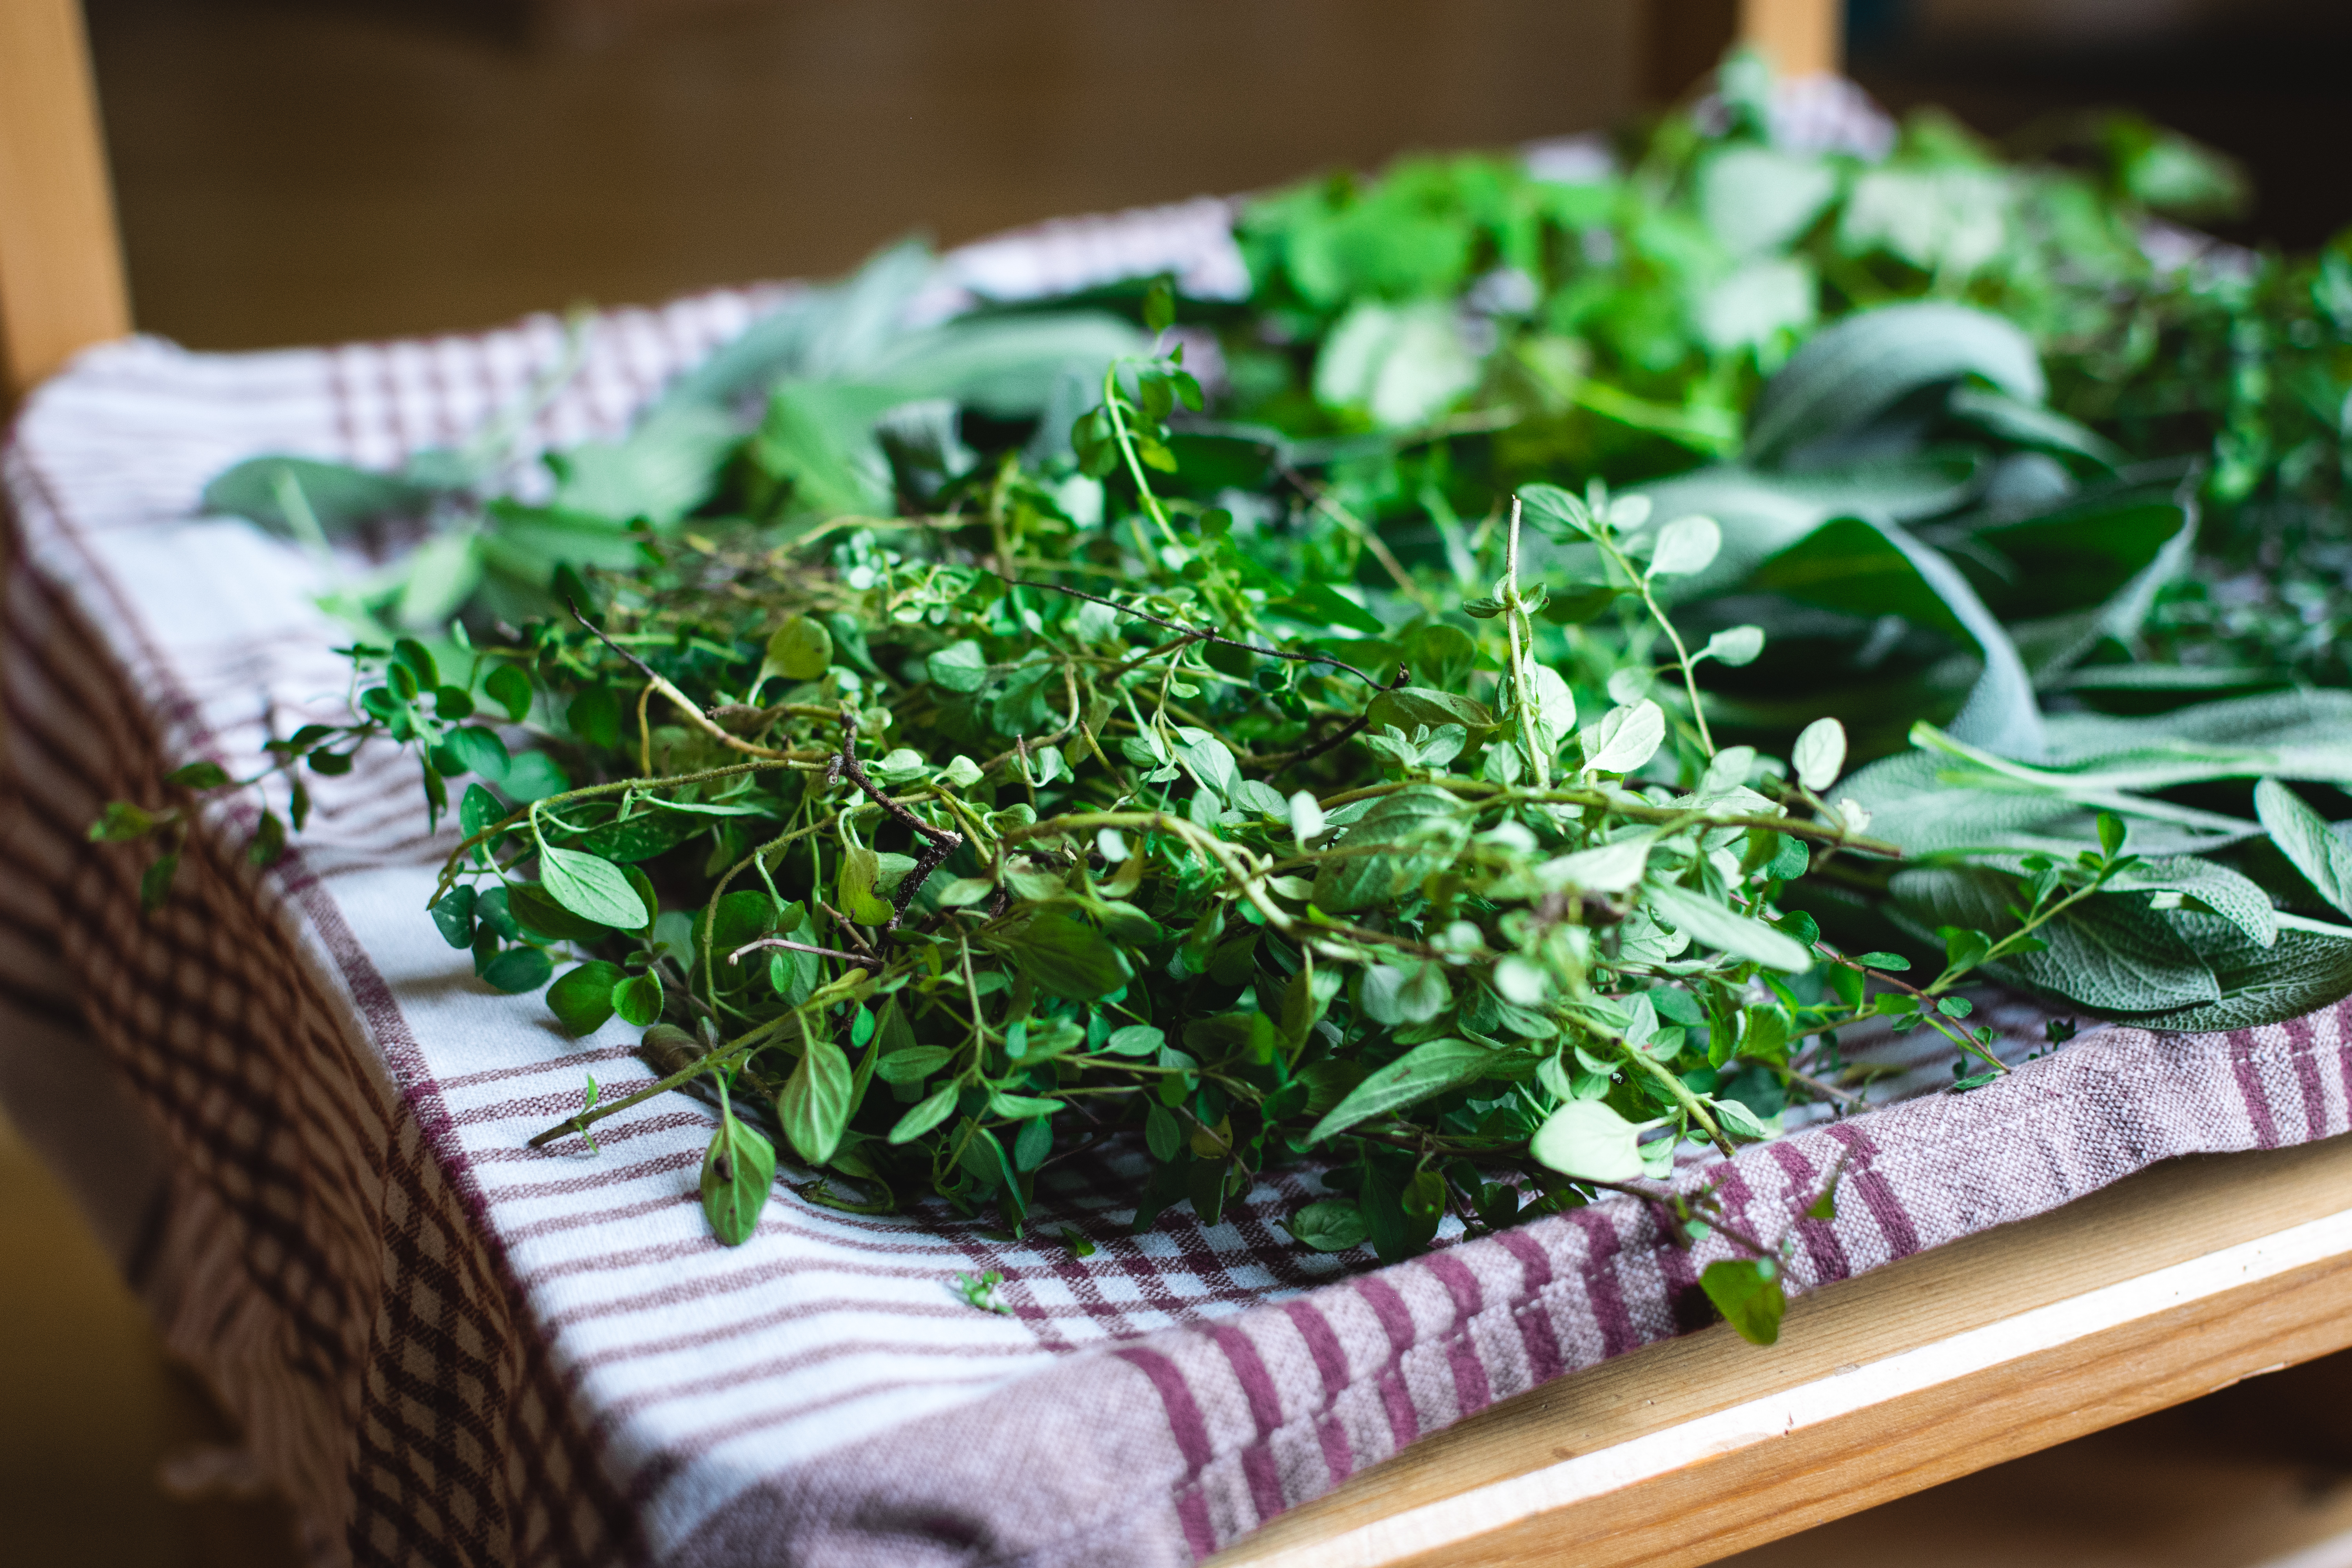
plant, herb, food, vegetable, ingredient, garden cress, flower, leaf vegetable, produce, dish, flowering plant, perennial plant, cuisine, fines herbes